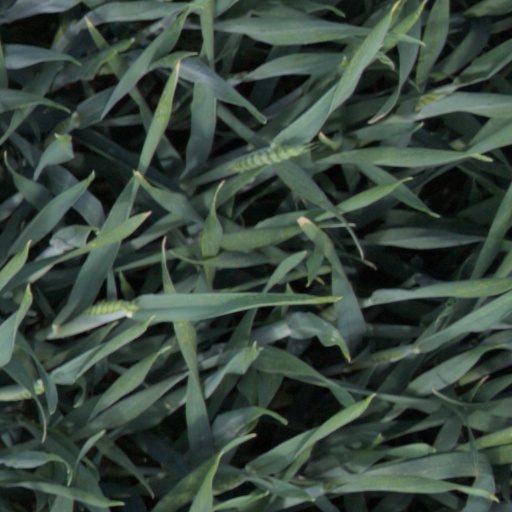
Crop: wheat